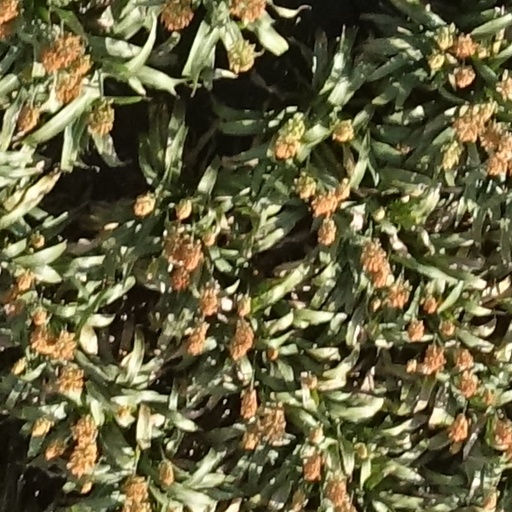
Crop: sorghum